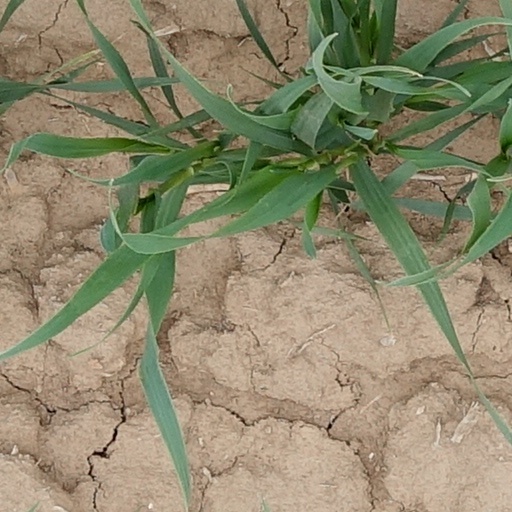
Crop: wheat